Madagascar plover

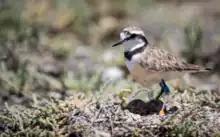
Madagascar plover incubates a nest

A Madagascar plover nest comprises a small scrape in the ground, most commonly in dry soil in grasslands, open mudflats, bordering mangroves and alkaline lakes. Scrapes are lined with material from plants, both fresh and dry, and can also include small pebbles and shell debris. One to two eggs are usually laid at 2-3 day intervals. They measure about 33 x 24 mm and have a volume of 8–9 cm. Nests are commonly found near living vegetation (varying with environment) and are on average located 2–50 m away from the water's edge, as water bodies are vital for feeding. Both parents help to build and defend the nest, with mate site fidelity and pair-bonding being high.